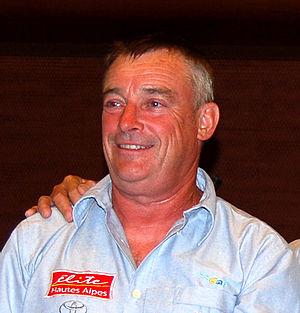
Raymond Durand, né le 8 juillet 1952 à Gap, est un pilote de rallye français, vainqueur en 2009 et 2010 de la Coupe des énergies alternatives, championnat du monde réservée aux voitures à énergie renouvelable organisé par la Fédération internationale de l'automobile.